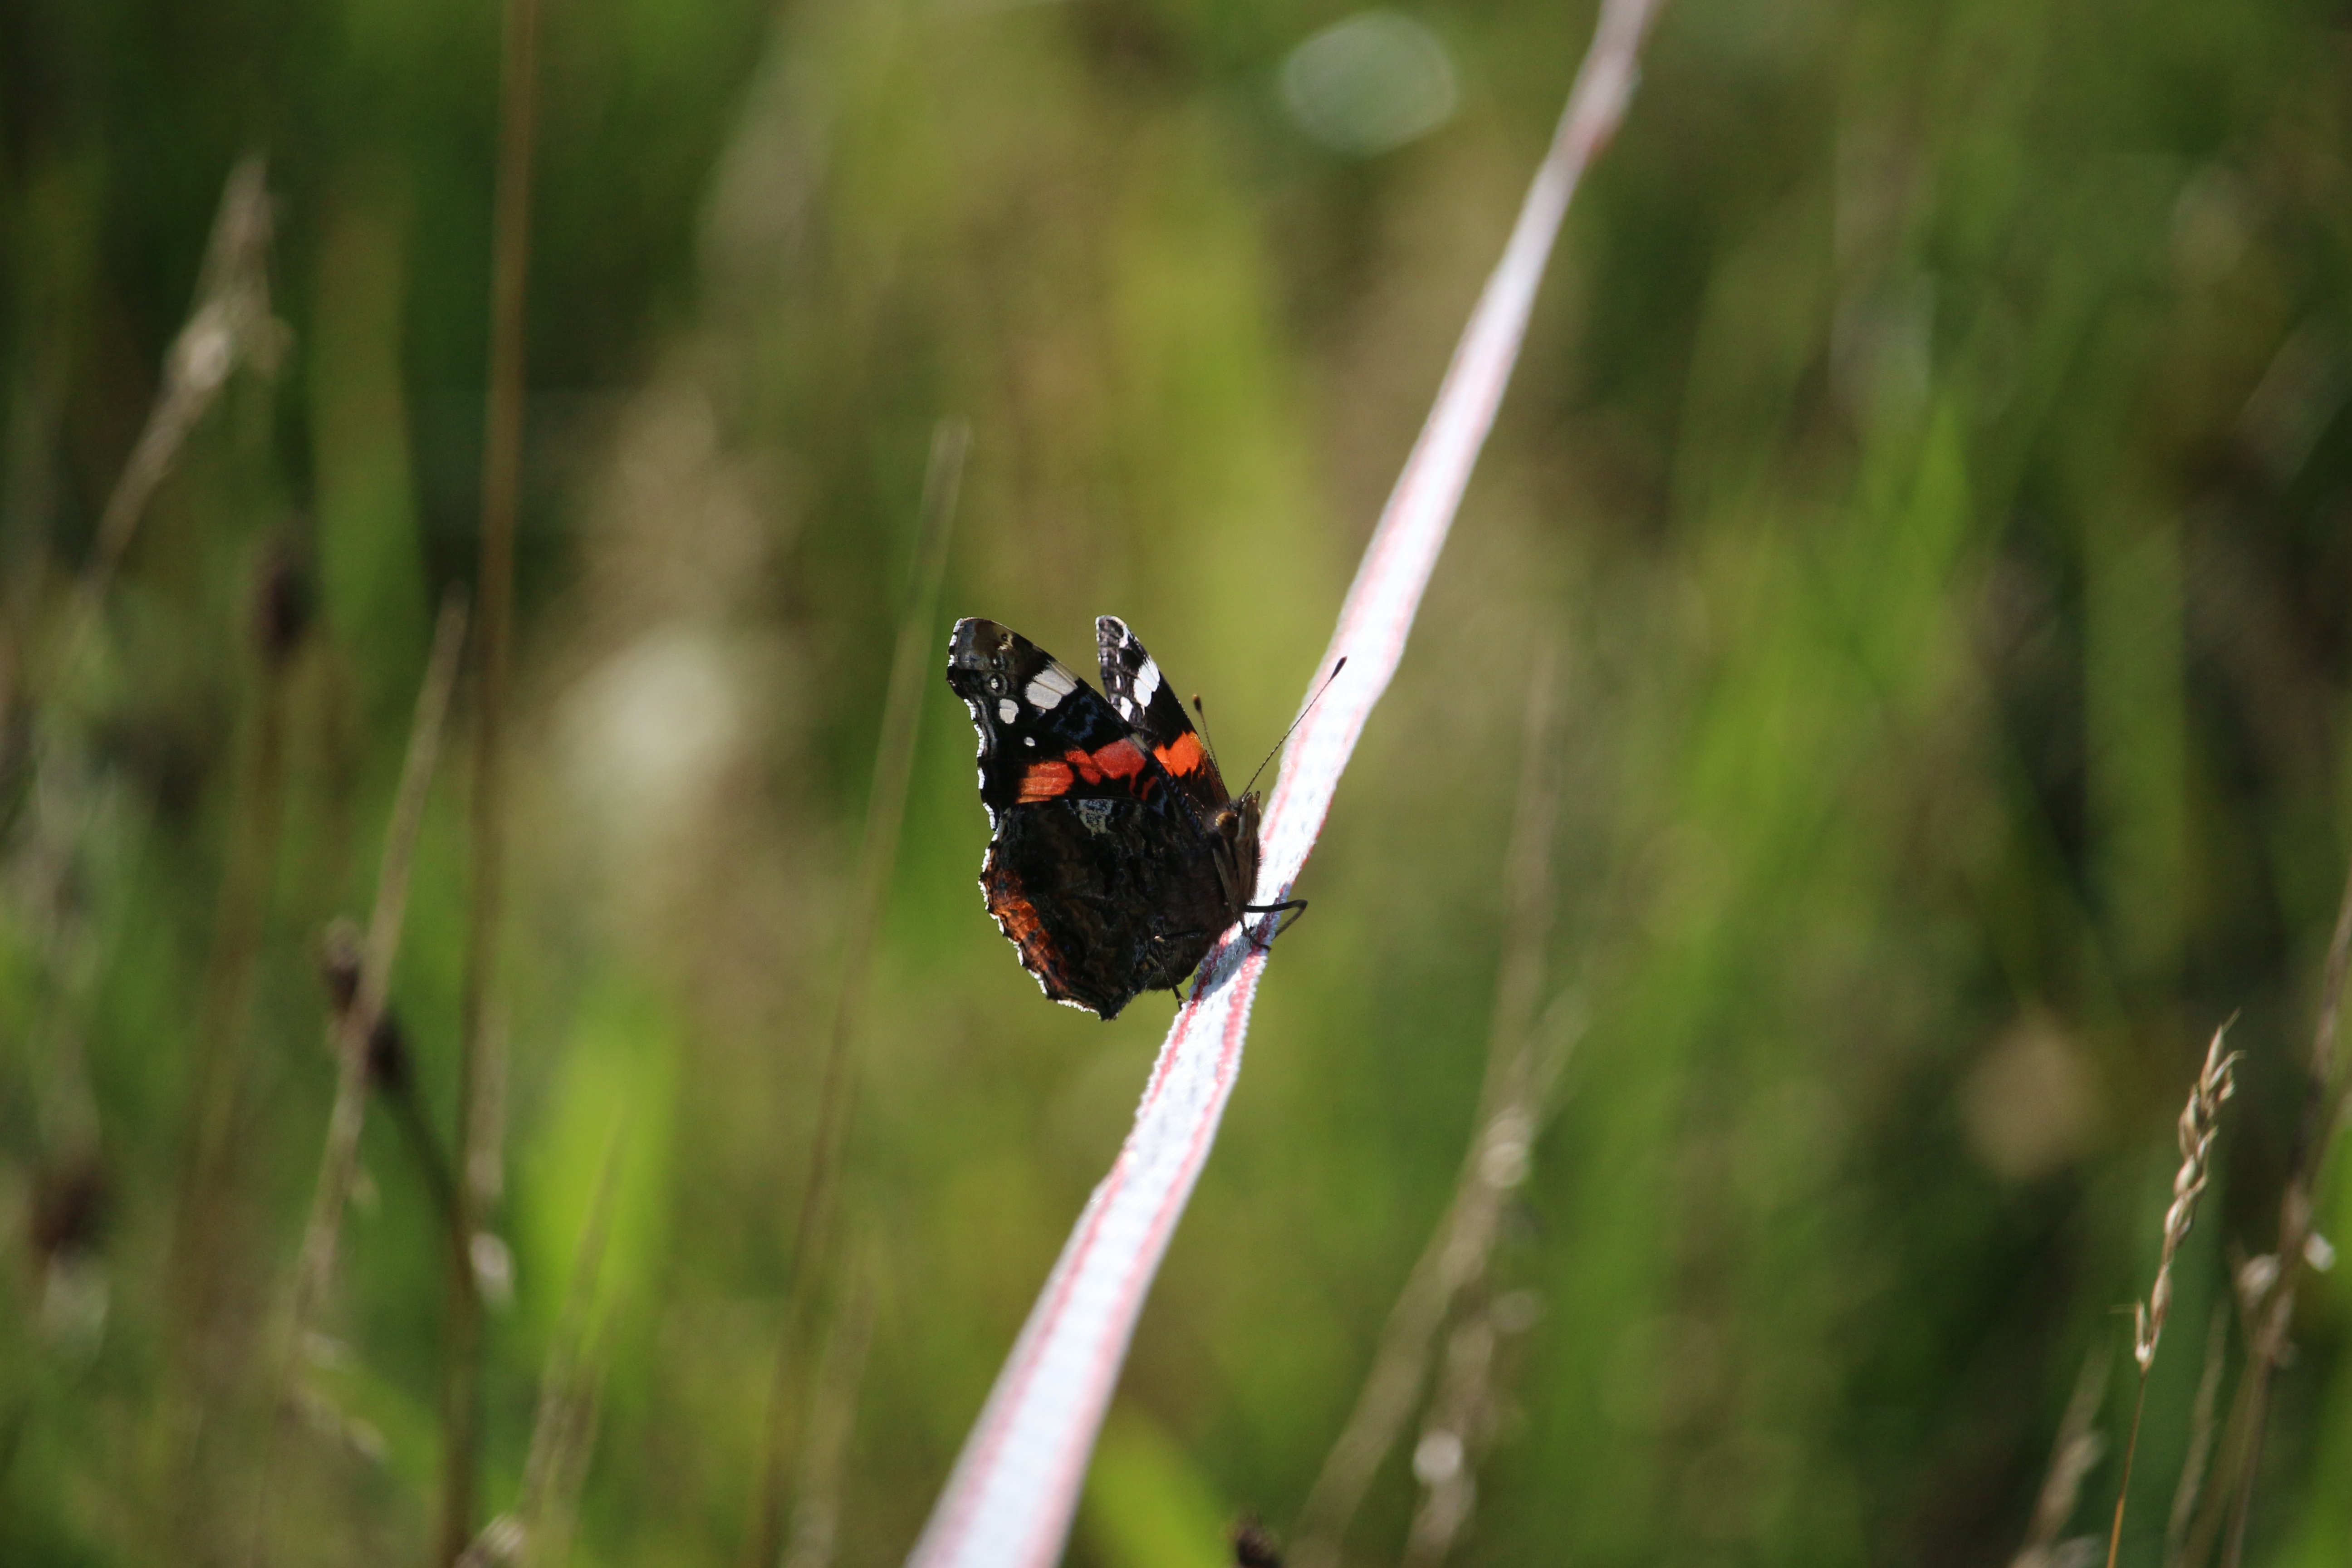
nature, grass, meadow, flower, wildlife, green, insect, pasture, autumn, botany, butterfly, flora, fauna, invertebrate, admiral, macro photography, arthropod, moths and butterflies